Battle Game in 5 Seconds

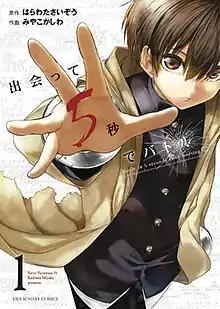
Manga volume 1 cover

, also known as Battle in 5 Seconds After Meeting, is a Japanese manga series written by Saizō Harawata and illustrated by Kashiwa Miyako. It has been serialized in Shogakukan's "MangaONE" app and "Ura Sunday" website since August 2015. It is a remake of Harawata's webcomic by the same name. An anime television series adaptation by SynergySP and Vega Entertainment (with CG animation by Studio A-Cat) aired from July to September 2021.